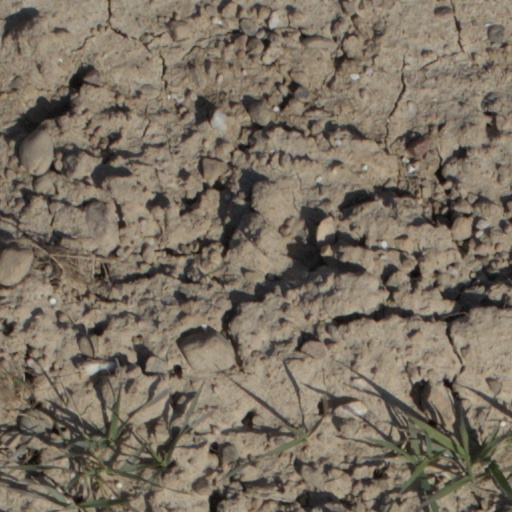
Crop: wheat